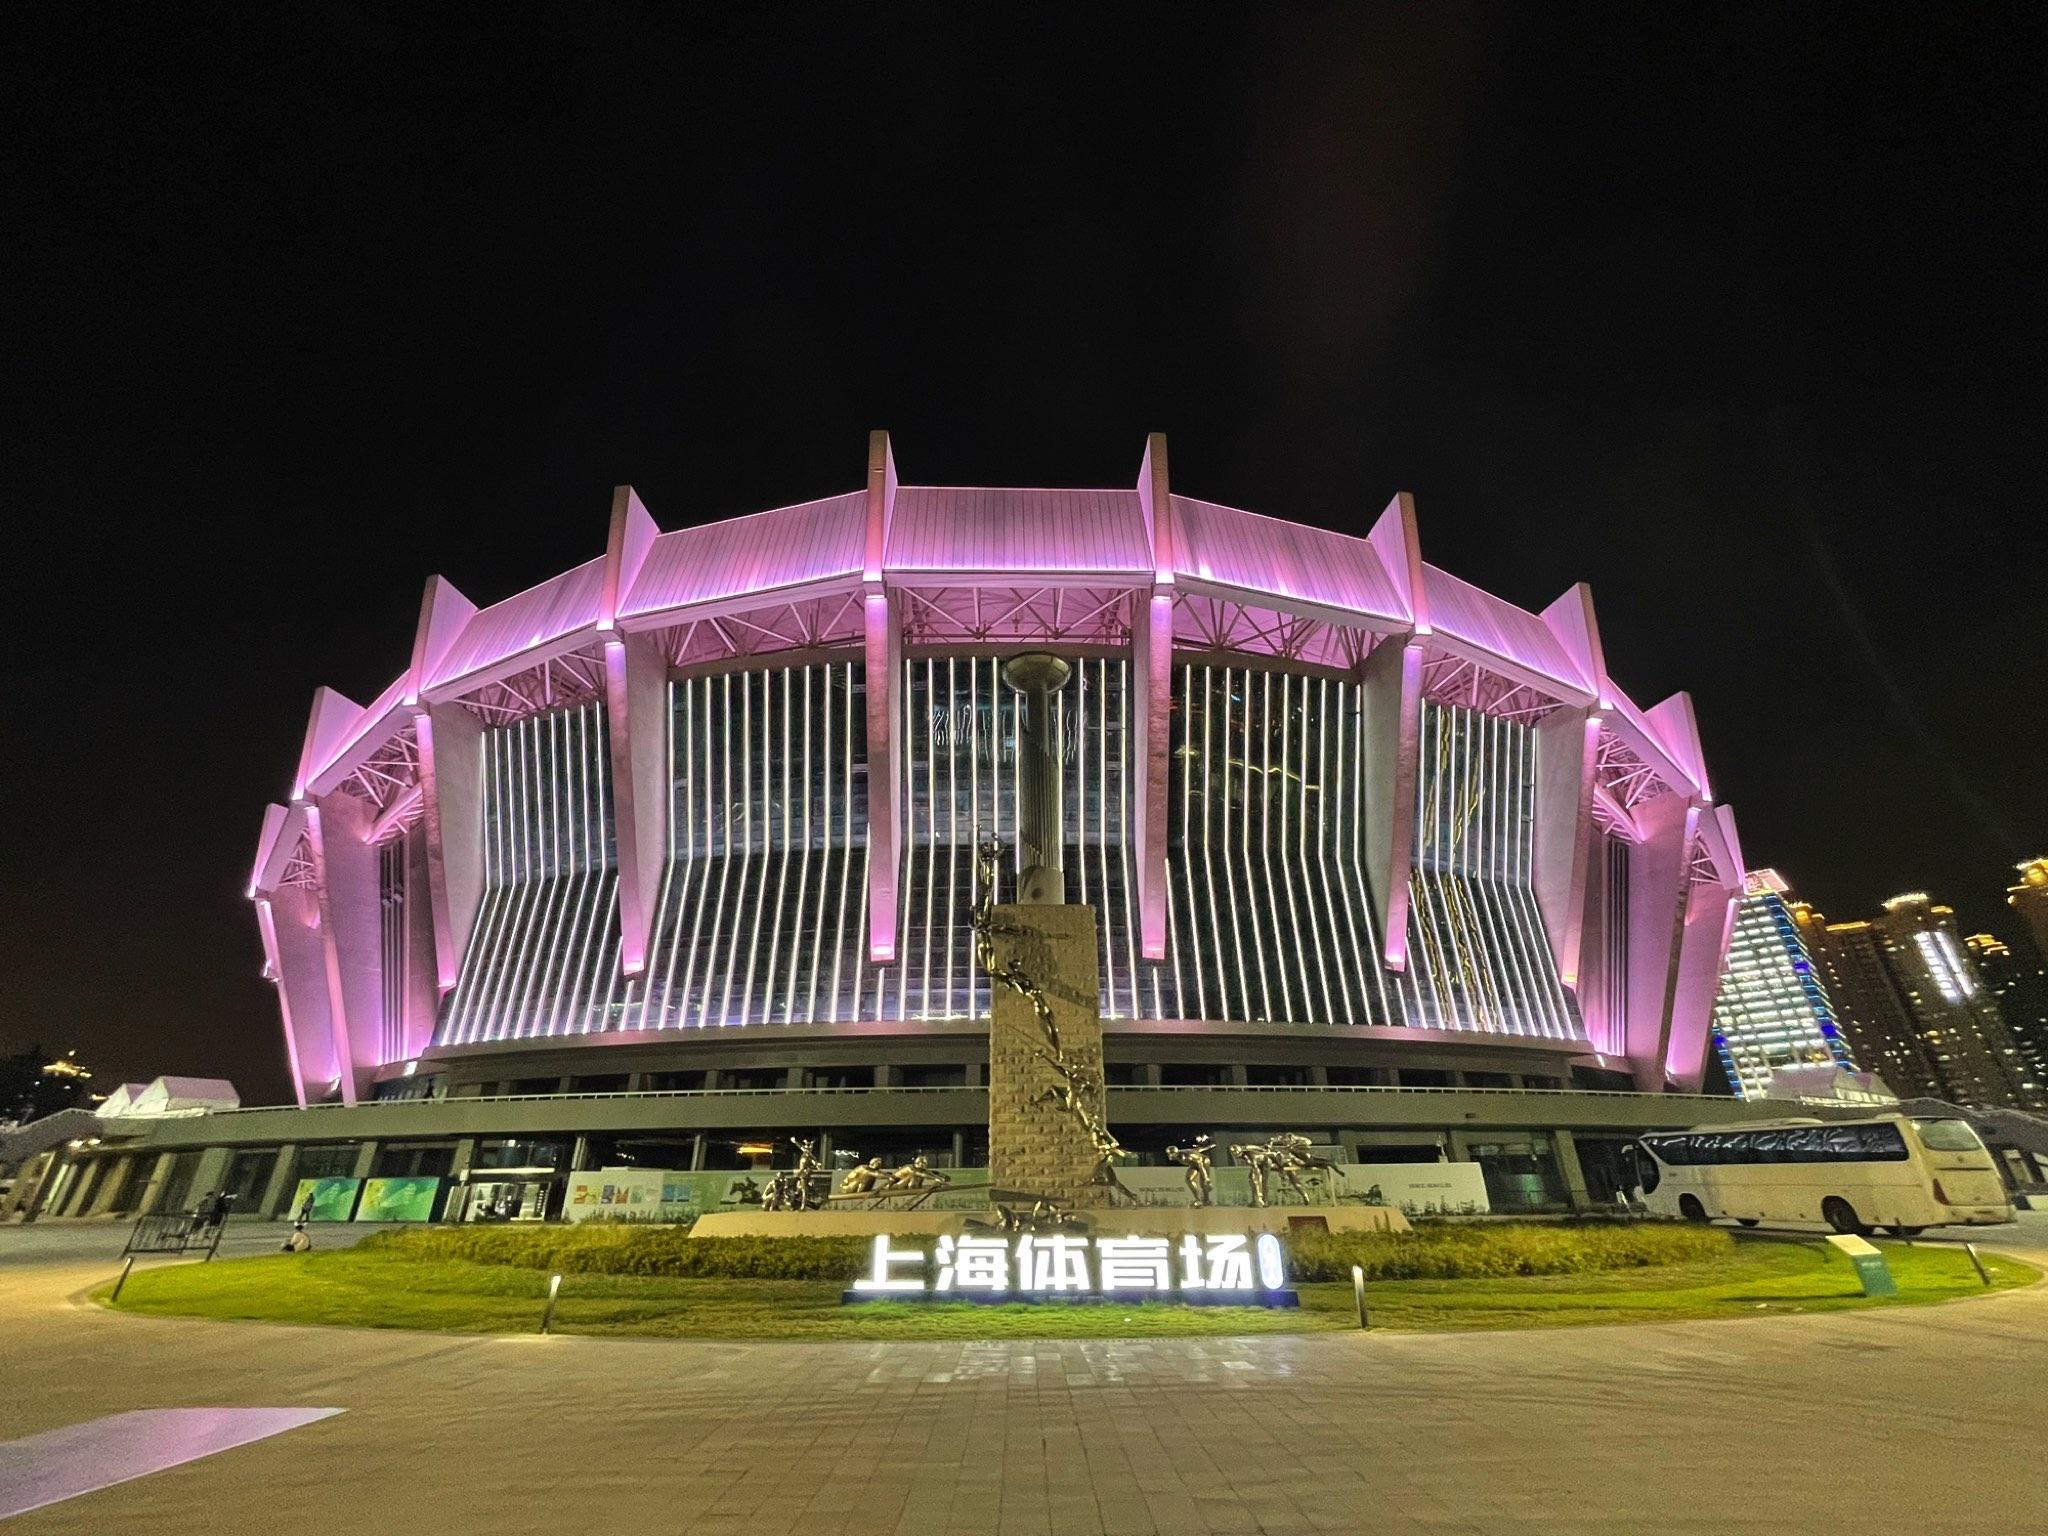
地标名称：上海体育场
所在城市：上海市·徐汇区